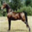
Label: horse